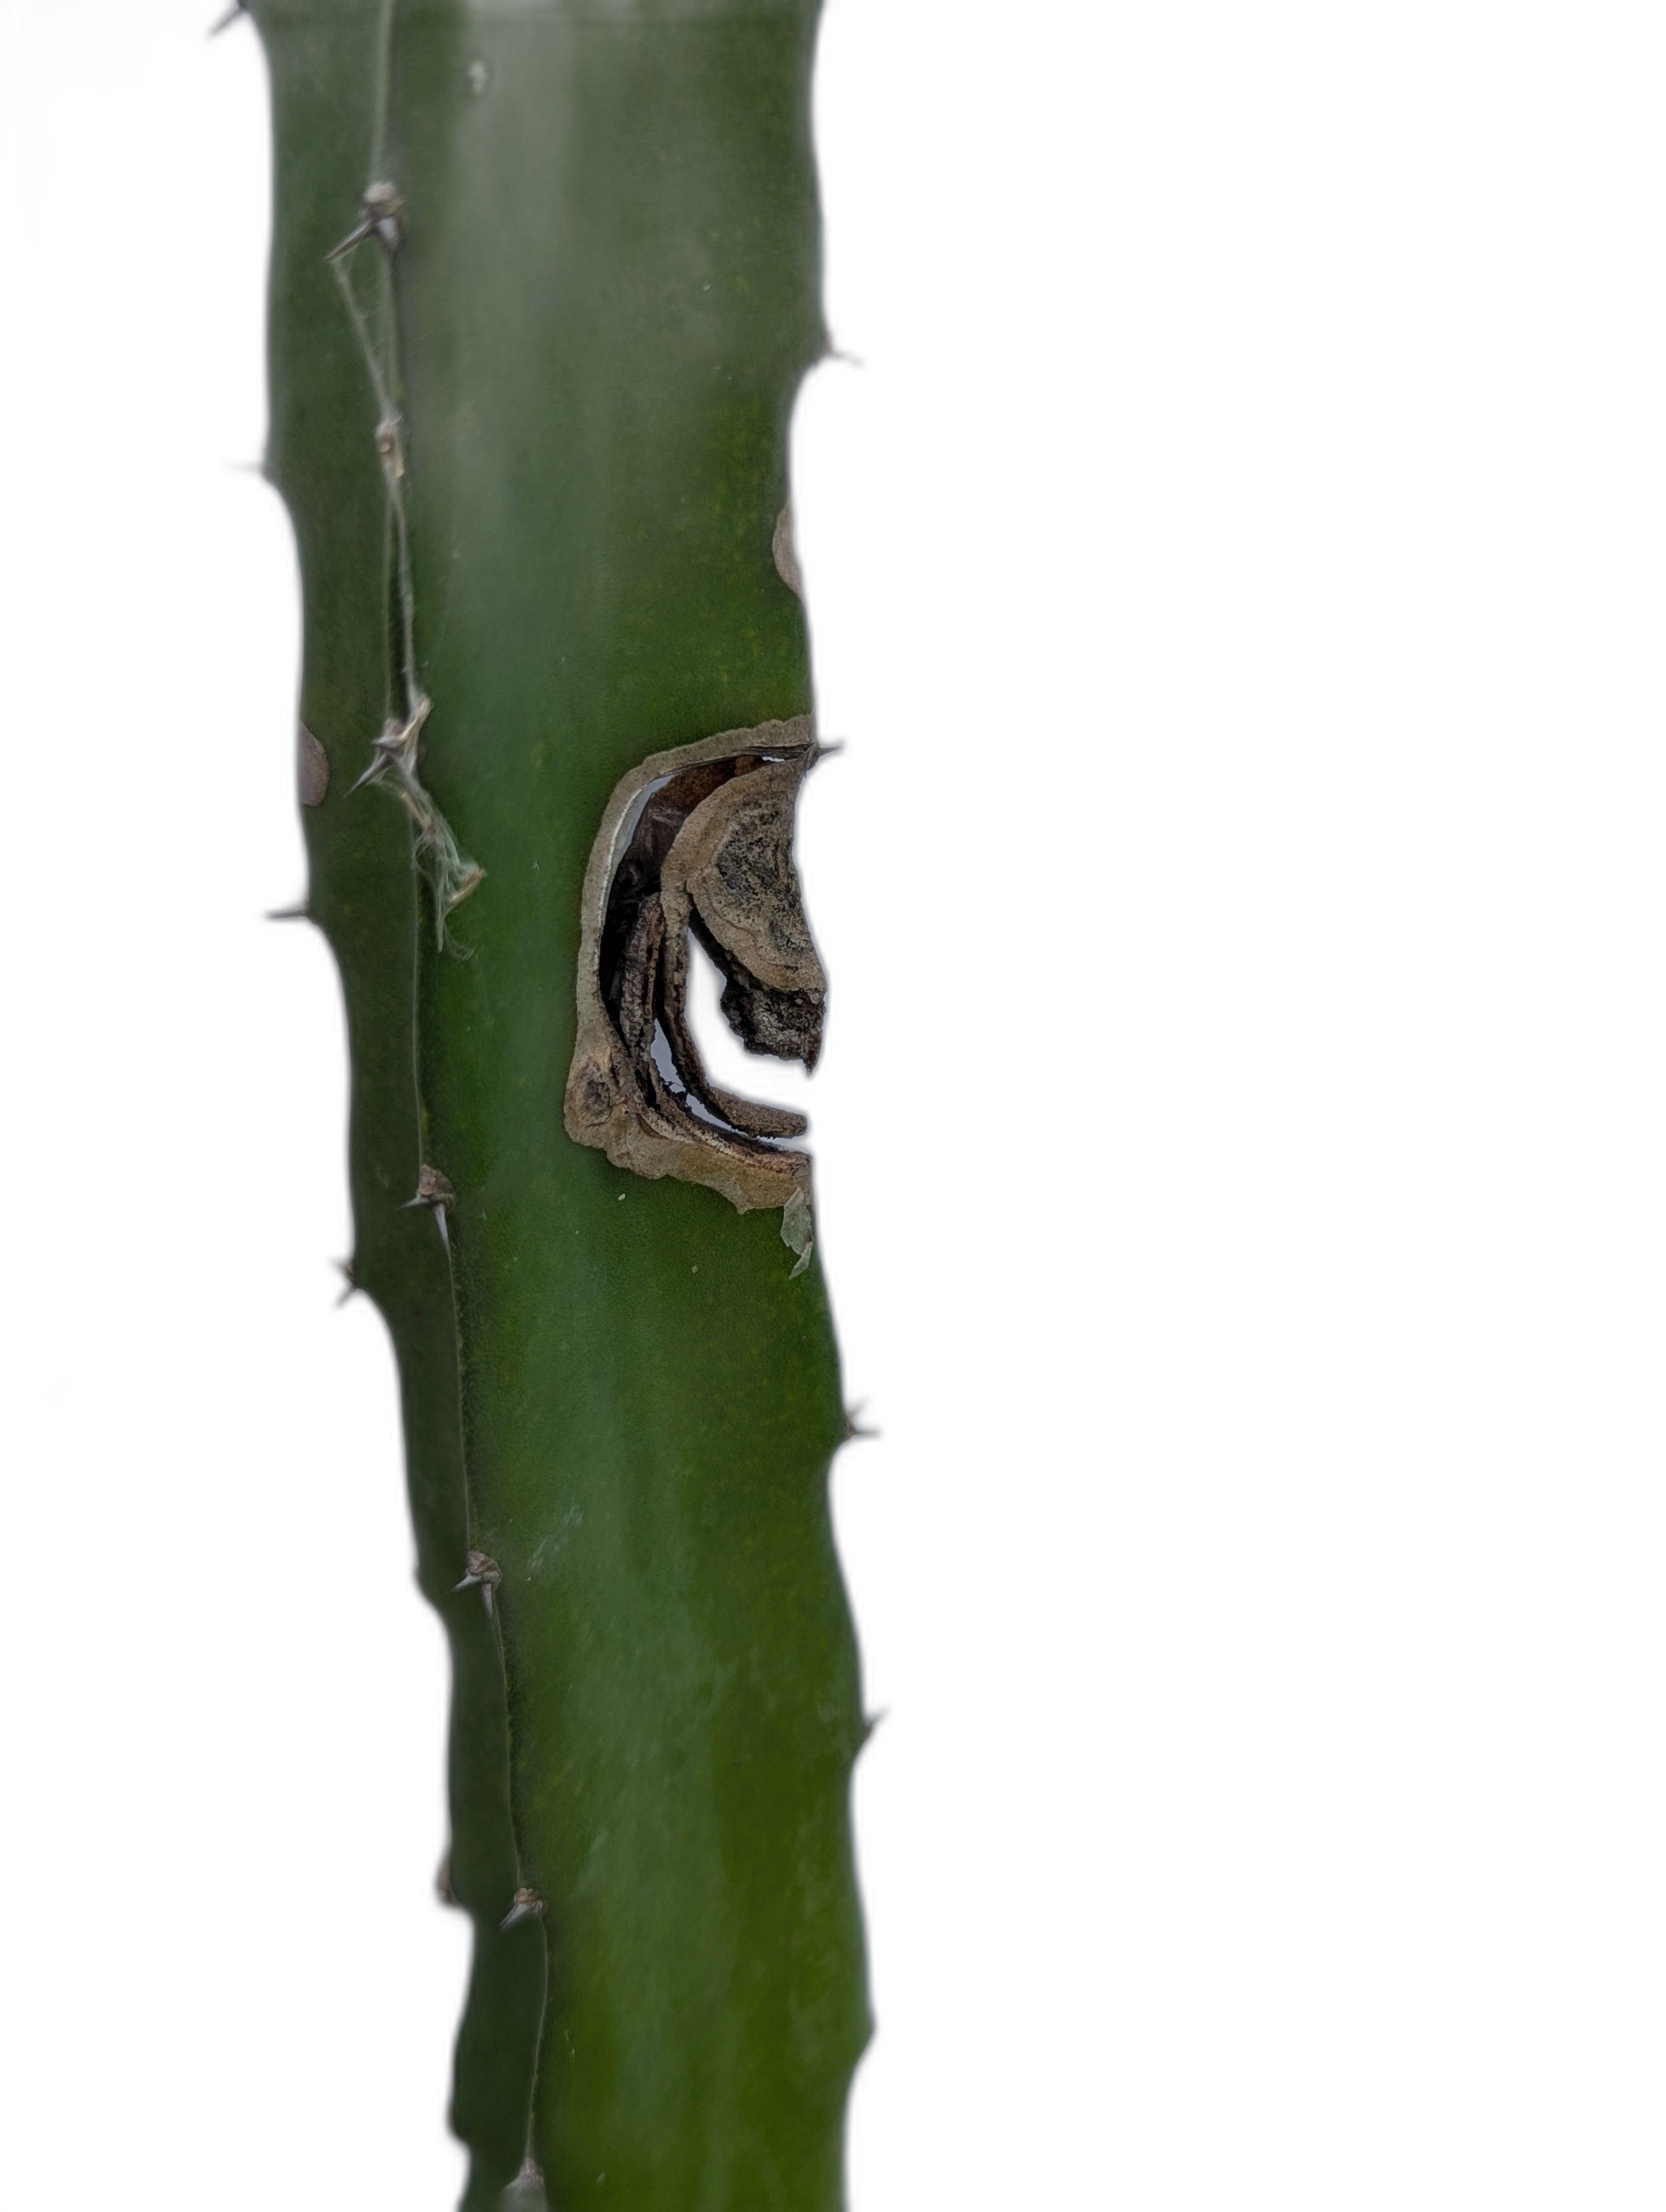
Label: Good leaf